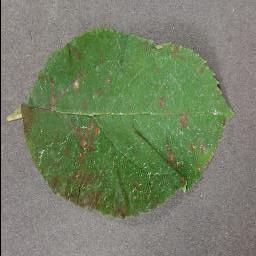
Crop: apple
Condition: cedar_rust